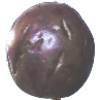
Label: Passion Fruit 1